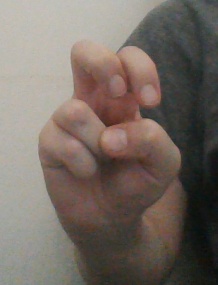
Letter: toot